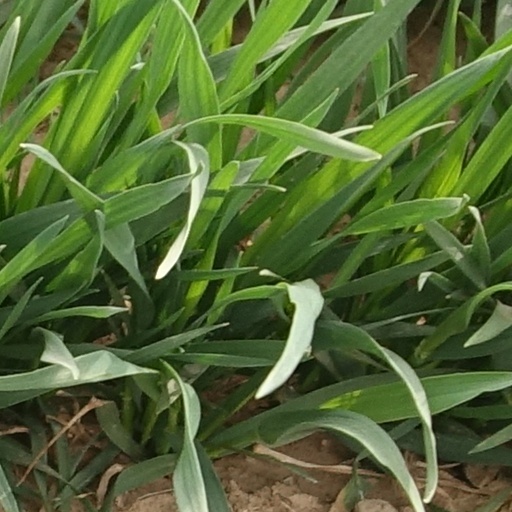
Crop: wheat